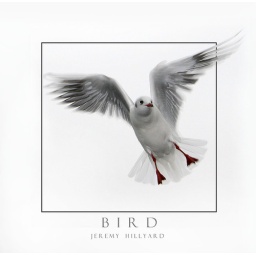
Throwing bread to seagulls captured against white sky